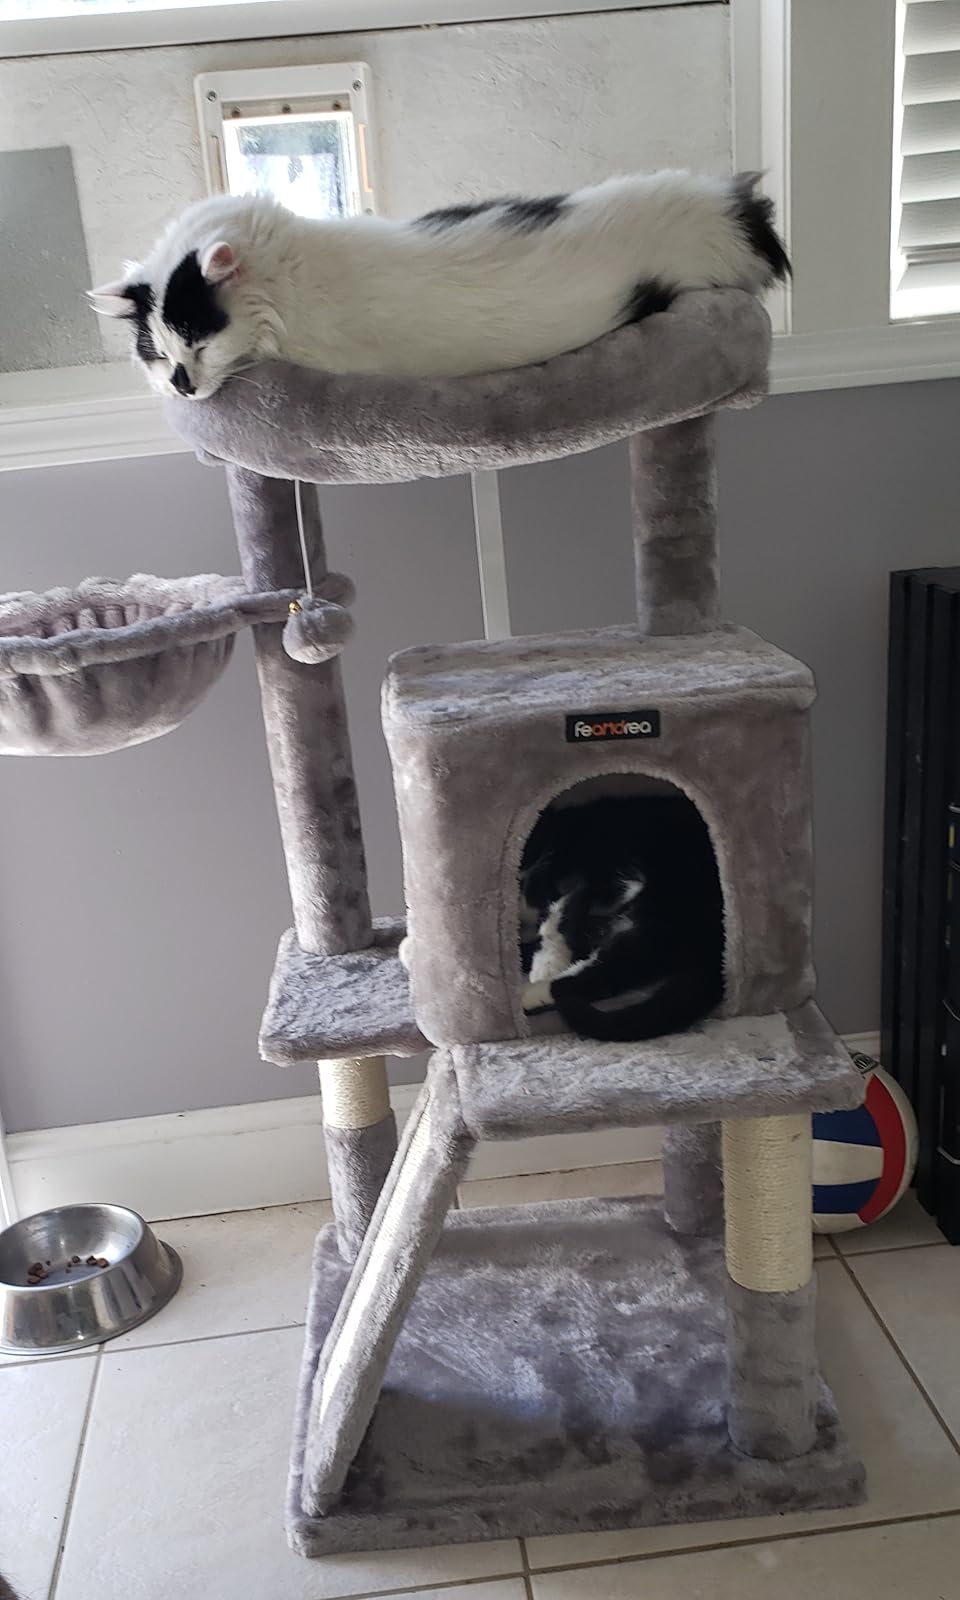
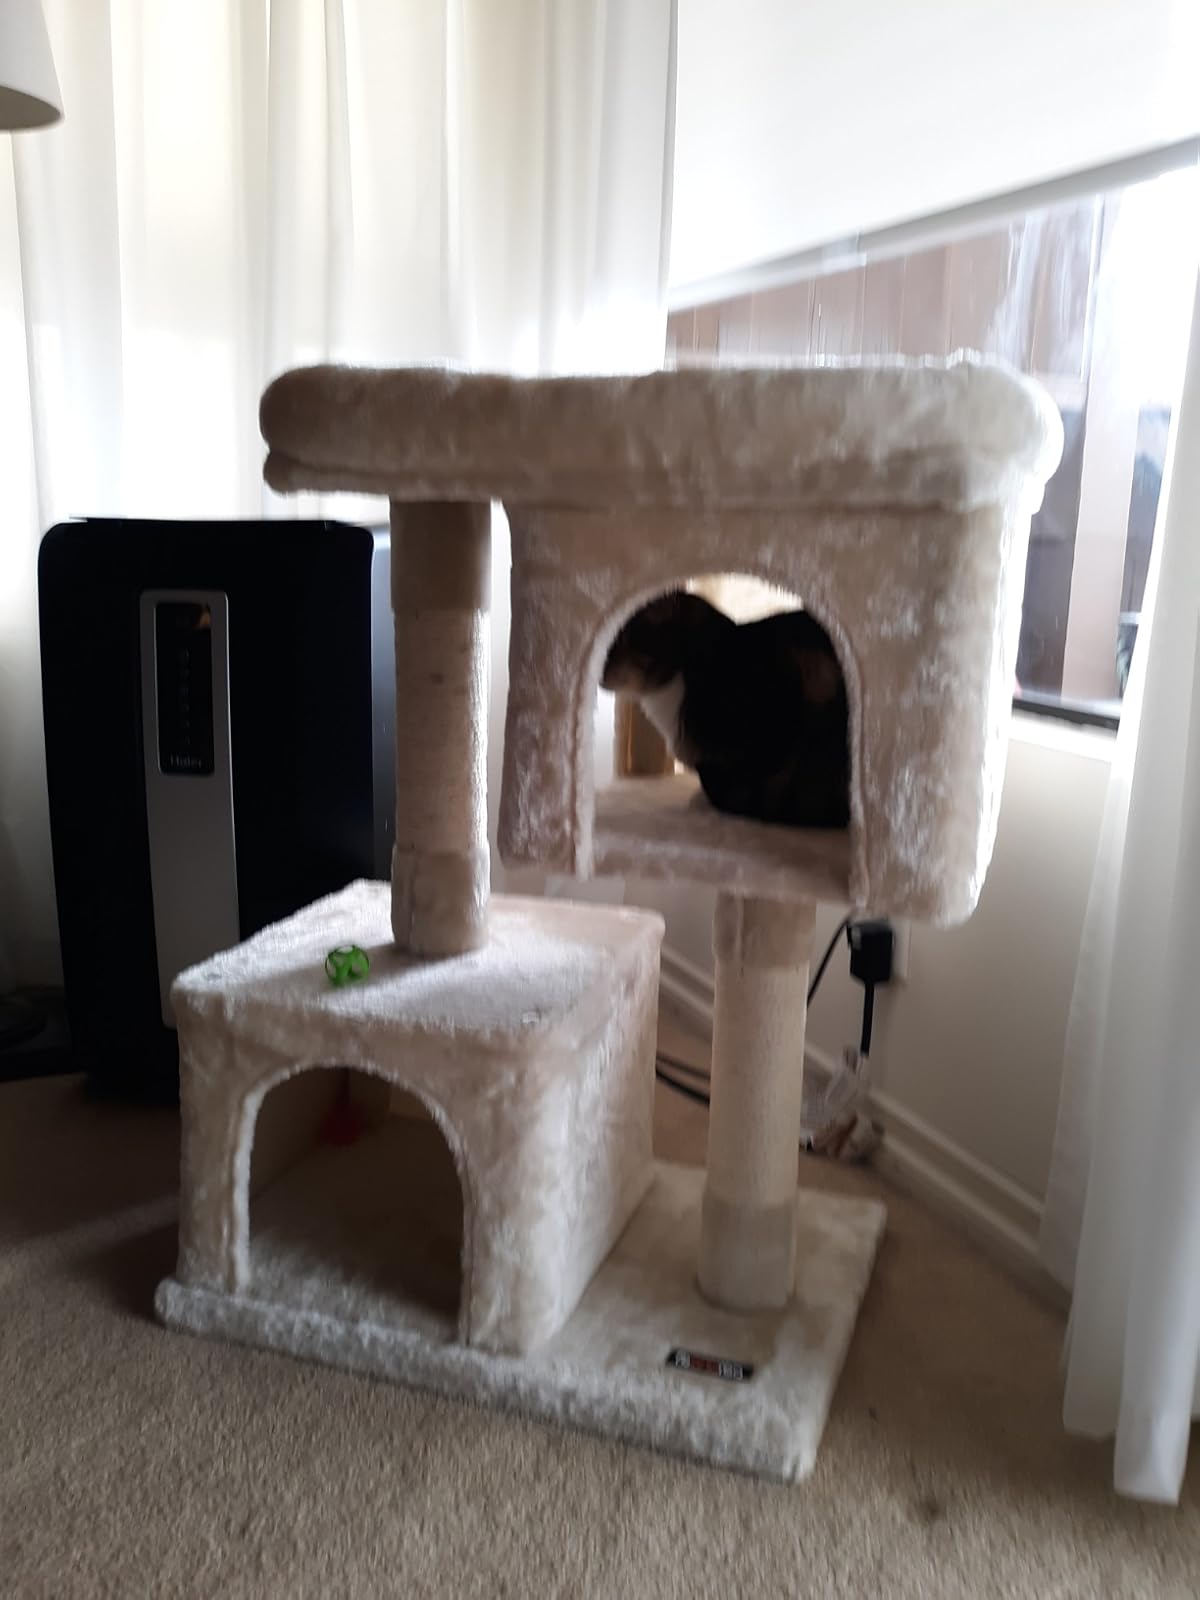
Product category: items_cat tree
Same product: no